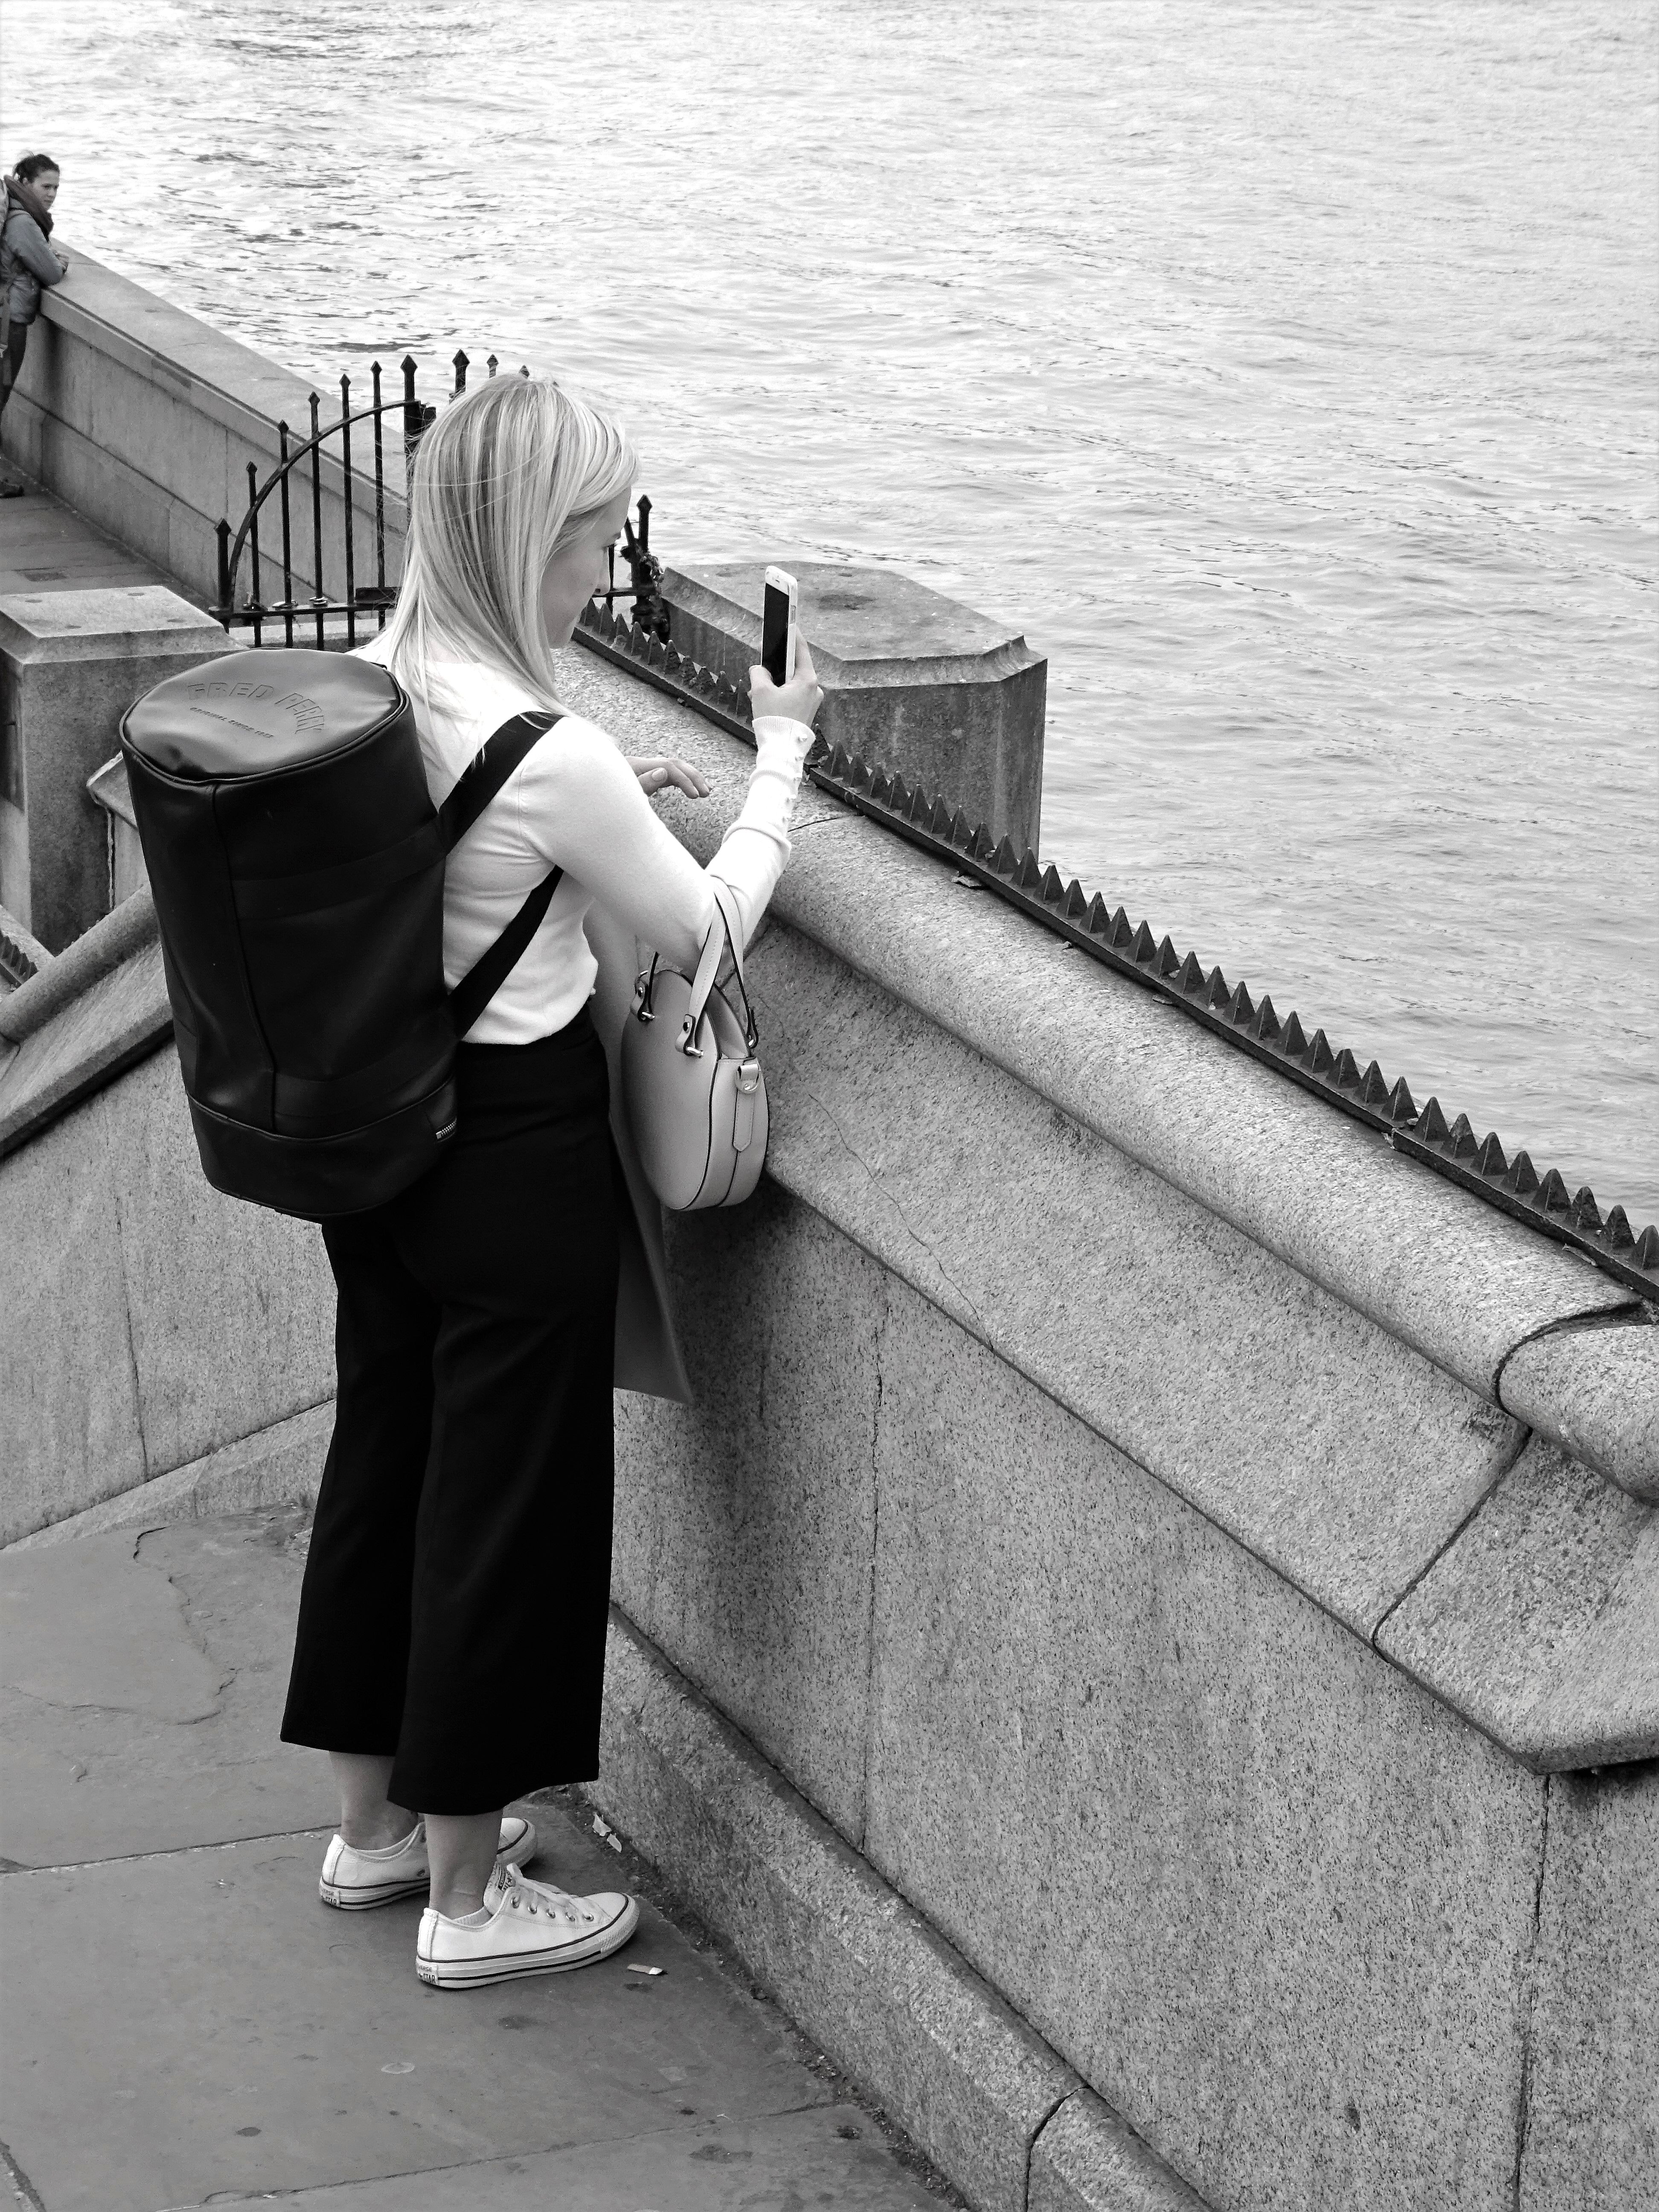
white, black, photograph, black and white, water, monochrome, monochrome photography, sitting, snapshot, standing, human leg, leg, arm, photography, wall, hand, human, human body, street, style, stock photography, gesture, shoe